Woman in the River

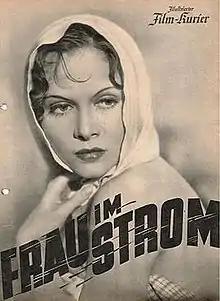

Woman in the River (German: Frau im Strom) is a 1939 drama film directed by Gerhard Lamprecht and starring Hertha Feiler, Attila Hörbiger and Oskar Sima. The film was made by Wien-Film, a Vienna-based company set up after Austria had been incorporated into Greater Germany following the 1938 Anschluss.